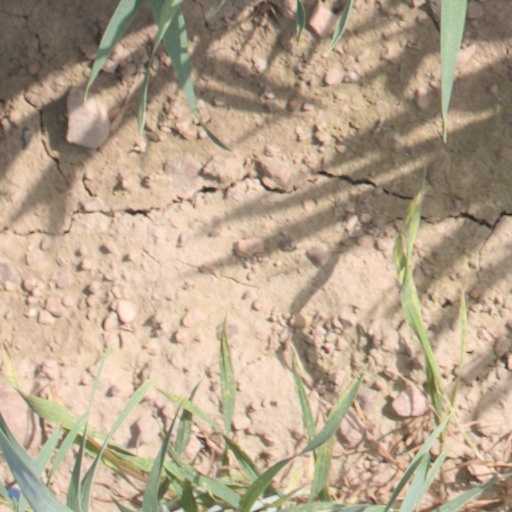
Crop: wheat